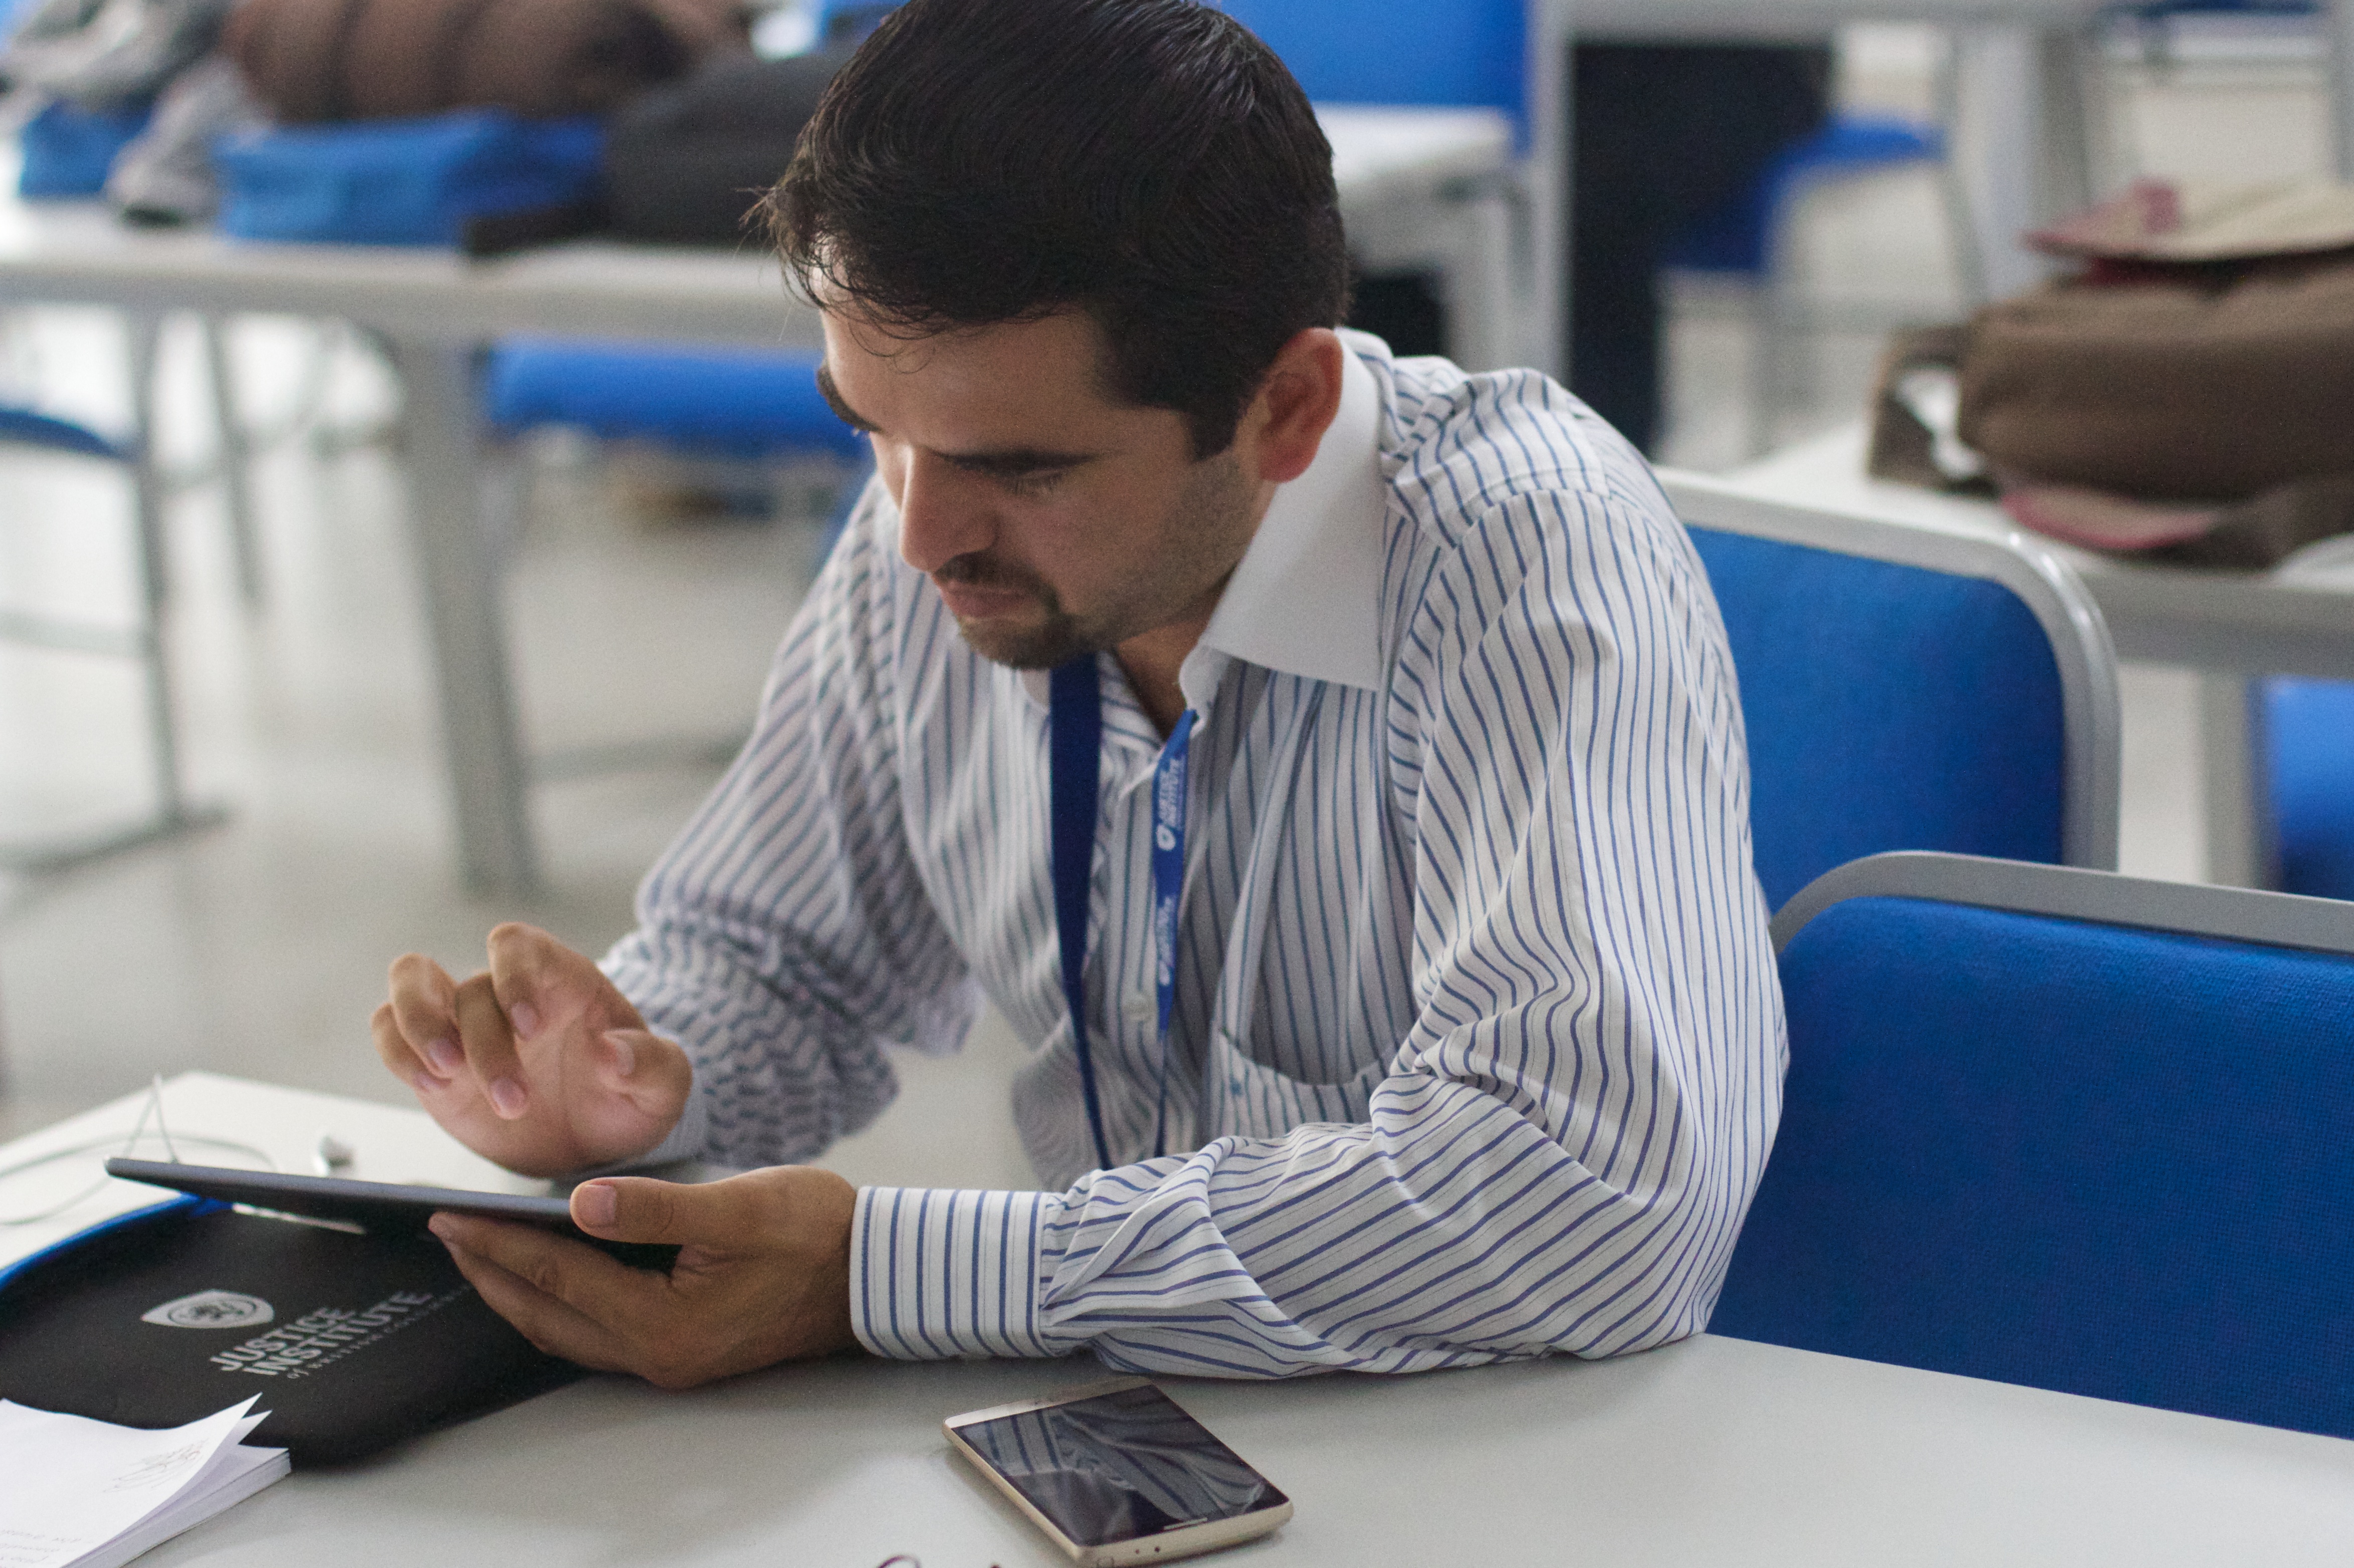
person, learning, udgagora